Portolá Trail Campsites

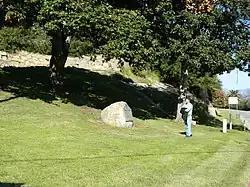
Portolá Trail Campsite No. 1

The Portolá Trail Campsite or Portolá Trail Campsite No. 1 is the spot of the first Europeans to travel and camp overnight in what is now Central Los Angeles, California. The Portolá expedition camped at the site on August 2, 1769. The Portolá Trail Campsite No. 1 was designated a California Historic Landmark (No.655) on Sept. 26, 1958. The Portolá Trail Campsite is located in what is now the Elysian Park entrance, at the NW corner of North Broadway and Elysian Park Drive in the City of Los Angeles in Los Angeles County. The campsite is near the Los Angeles River, which they used as their water supply for the camp.